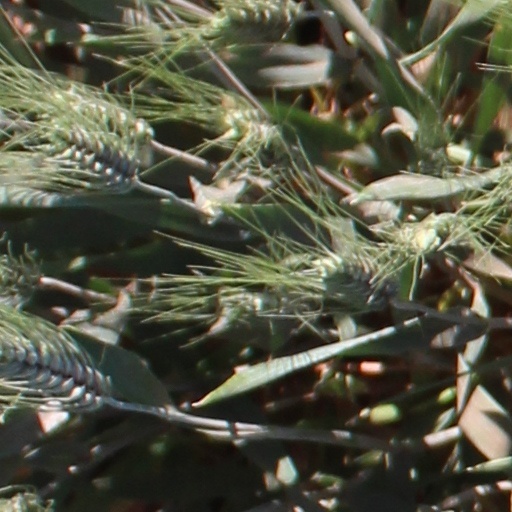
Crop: wheat